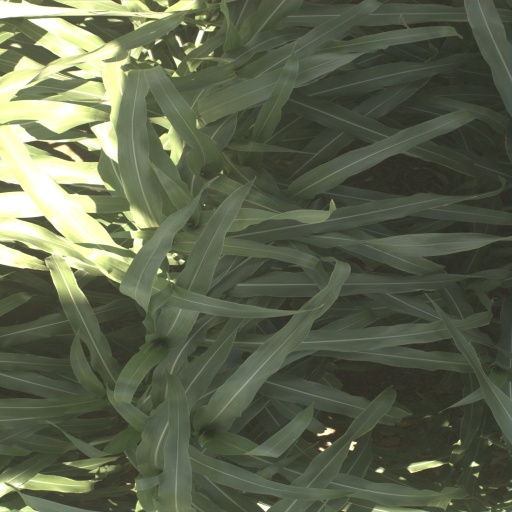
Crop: sorghum